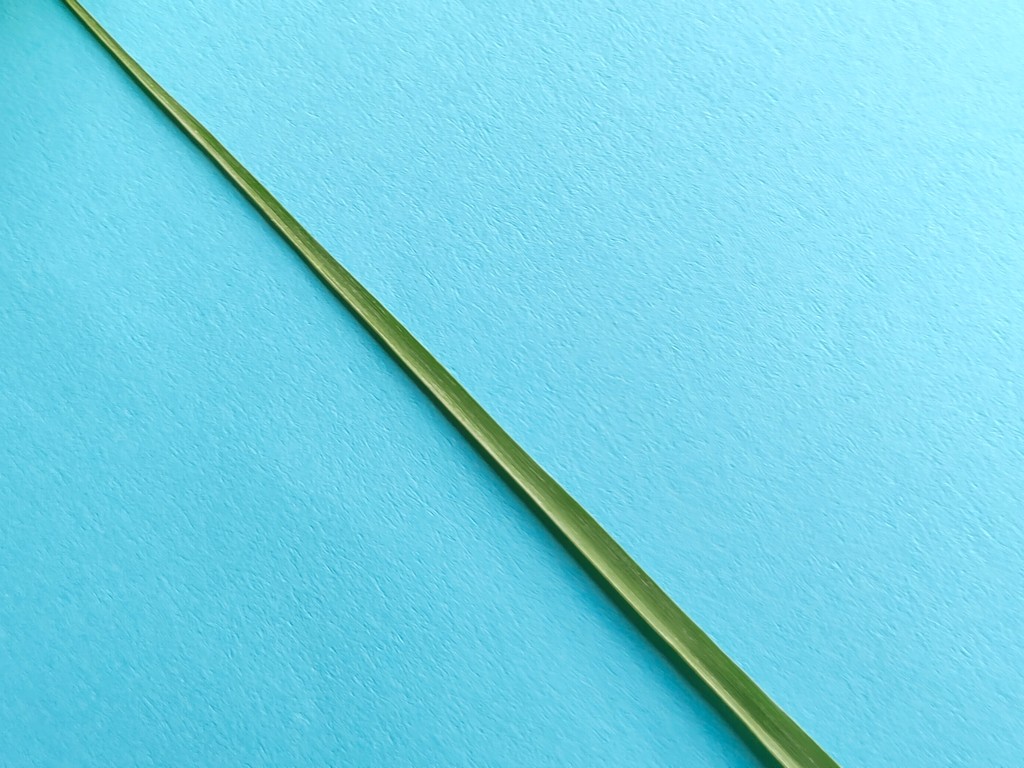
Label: Healthy